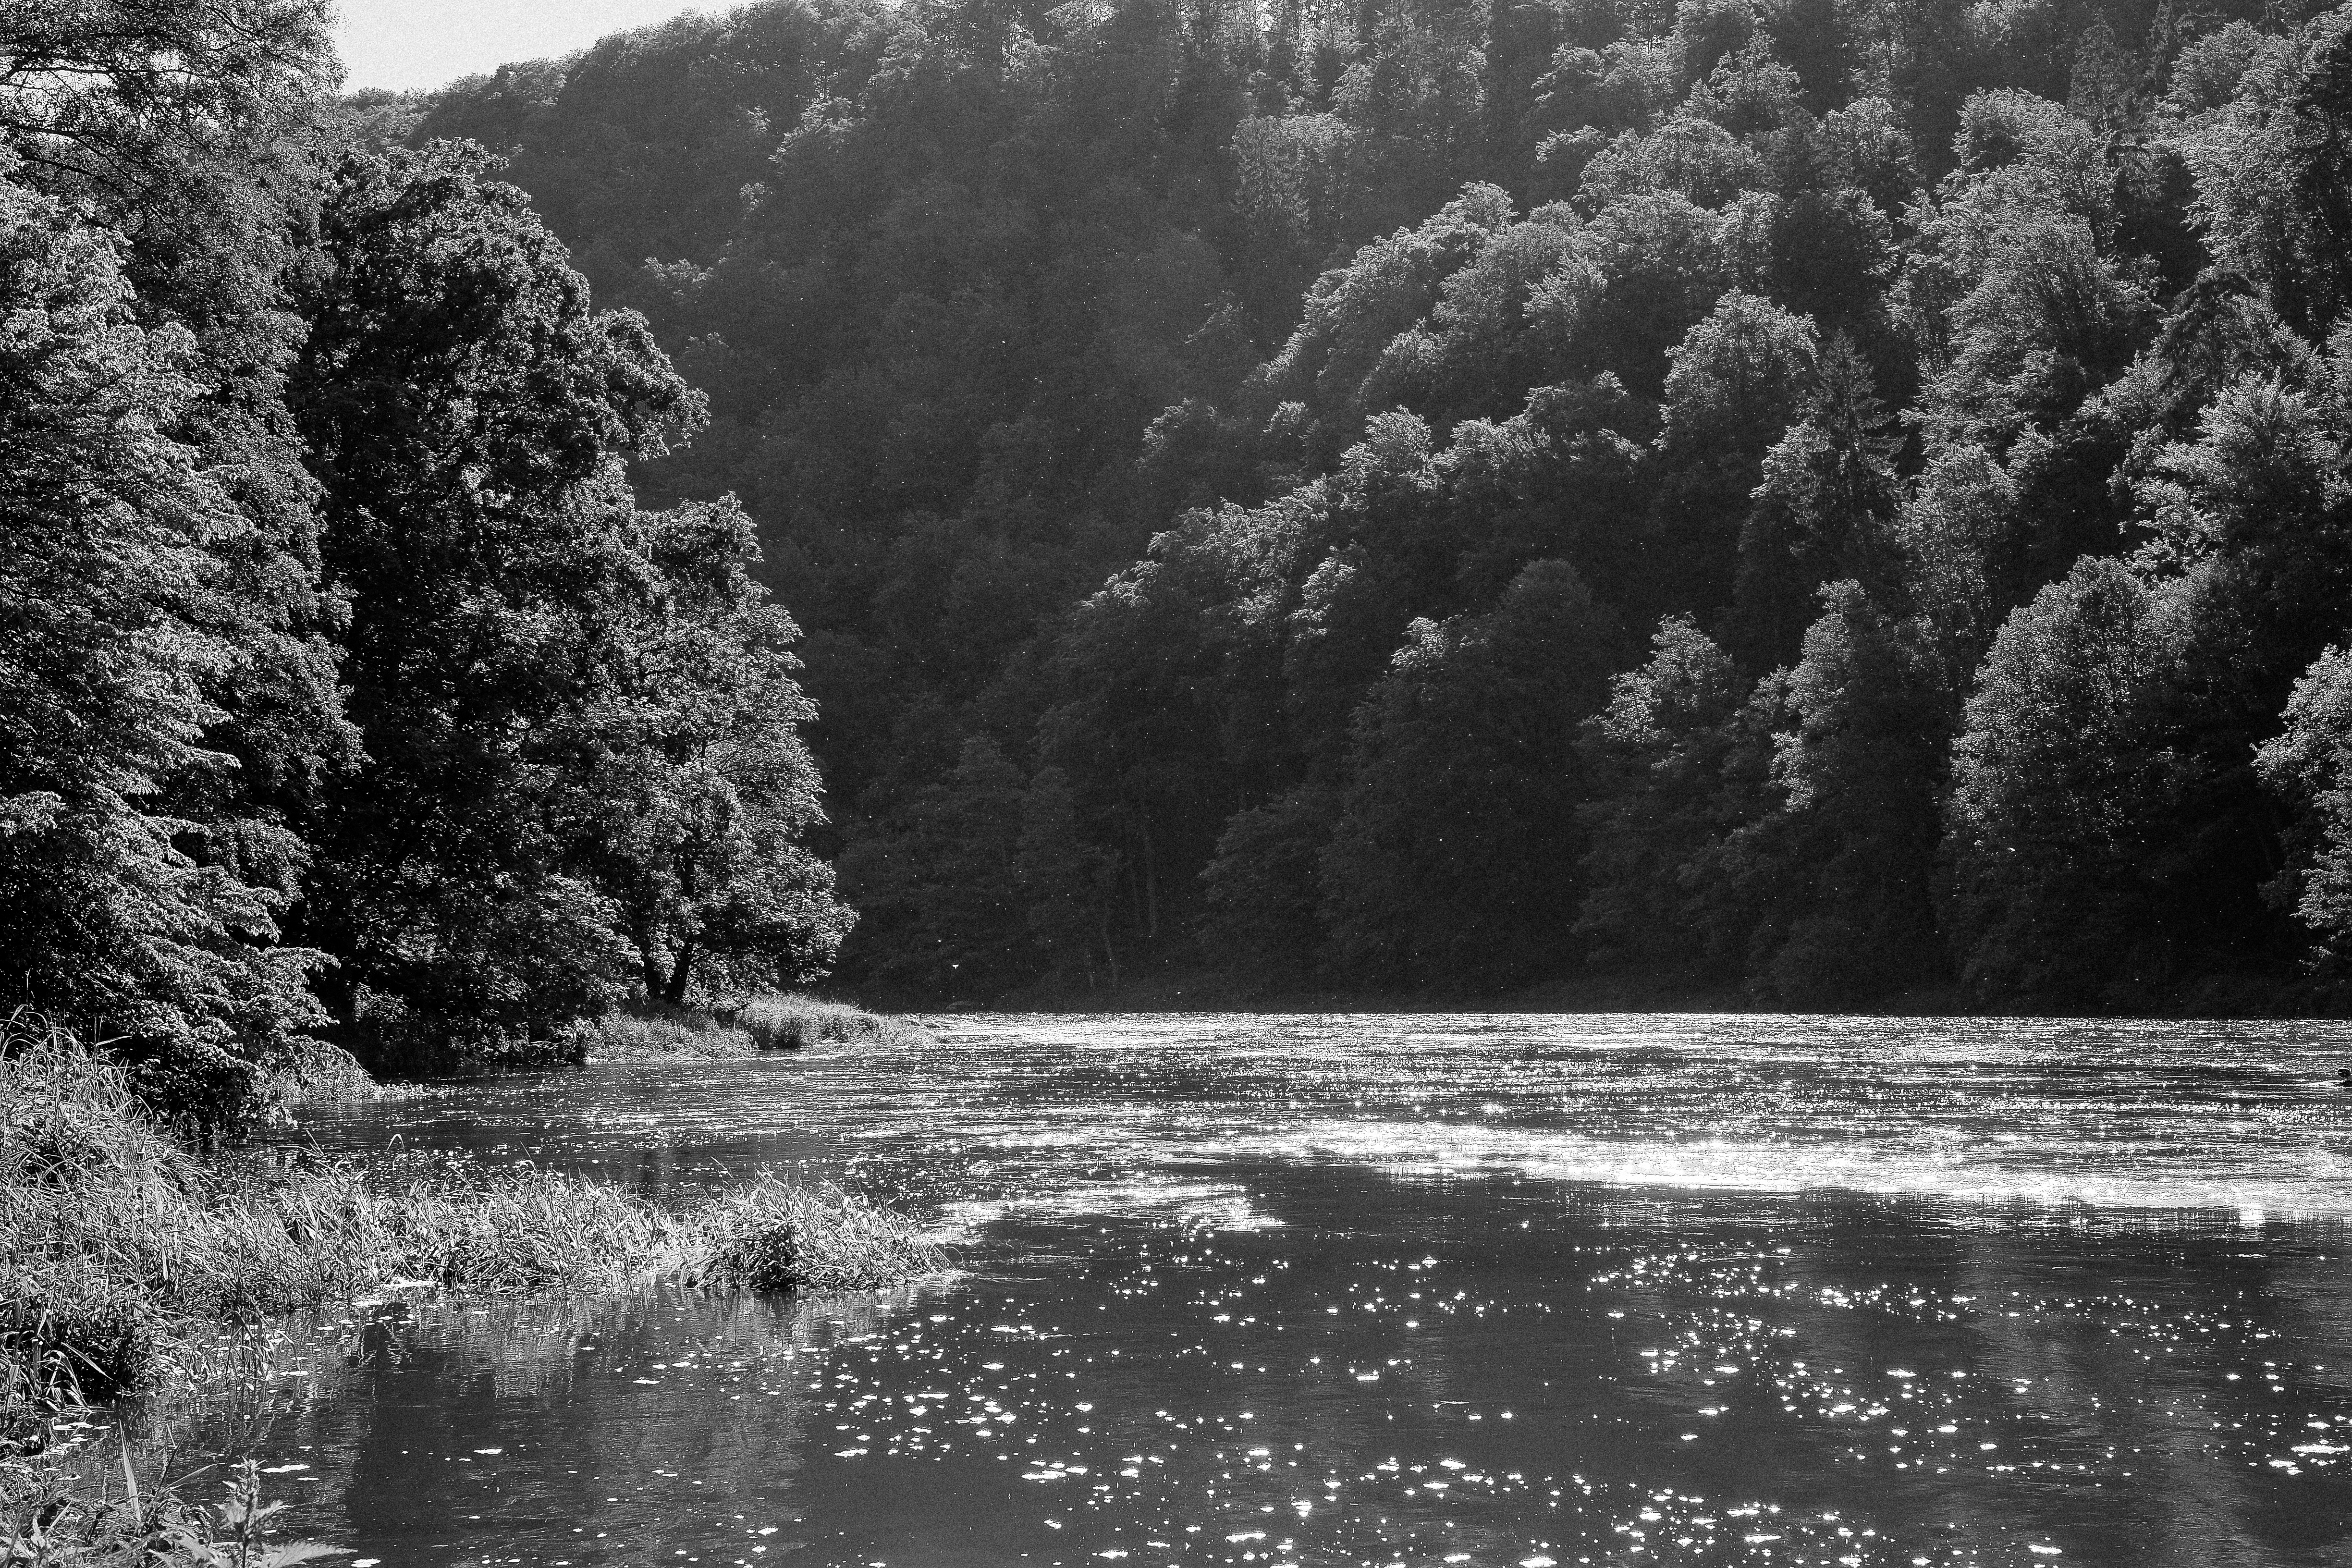
landscape, tree, water, nature, forest, wilderness, black and white, plant, leaf, lake, river, stream, reflection, autumn, contrast, monochrome, season, blackandwhite, landschaft, schwarzweiss, bayern, bavaria, woodland, fluss, regen, habitat, kontrast, oberpfalz, lightcage, rural area, monochrome photography, natural environment, atmospheric phenomenon, woody plant